William Brill (RAAF officer)

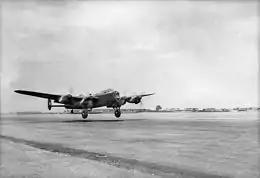
Four-engined, twin-finned military aircraft taking off

Having volunteered for his second tour, Brill underwent conversion to Handley Page Halifax and Avro Lancaster heavy bombers in the last months of 1943. In the new year, he was appointed a flight commander in No. 463 Squadron RAAF, operating Lancasters out of RAF Waddington, Lincolnshire. Waddington was also home to another Australian squadron, No. 467, and Brill took an active part in the station's raucous mess life. His younger brother Vic, who had joined the RAAF in 1941, was in the same squadron. Brill returned to combat in the middle of the Battle of Berlin, flying his first sortie to the "Big City" on 20 January 1944. The statistical likelihood of surviving an operational tour of 30 missions in Bomber Command was never more than 50%, but loss rates during the Battle of Berlin were far higher.